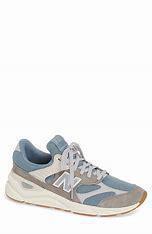
Brand: New
Model: Balance New Balance X 90